The Web of Easter Island

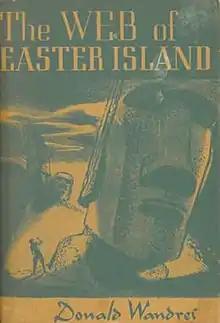
Dust-jacket illustration by Audrey Johnson.

The Web of Easter Island is a novel by American writer Donald Wandrei. It was published by Arkham House in 1948 in an edition of 3,068 copies. It was the fourth full-length novel to be published by Arkham House.